Ferrari Virtual Academy

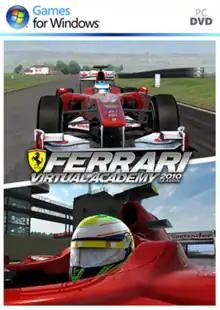

Ferrari Virtual Academy (FVA) is a sim racing video game for Microsoft Windows developed by Kunos Simulazioni and released in September 2010. The simulation allows the player to drive a Ferrari against the clock at a race track. There are no other vehicles to race against in real time.